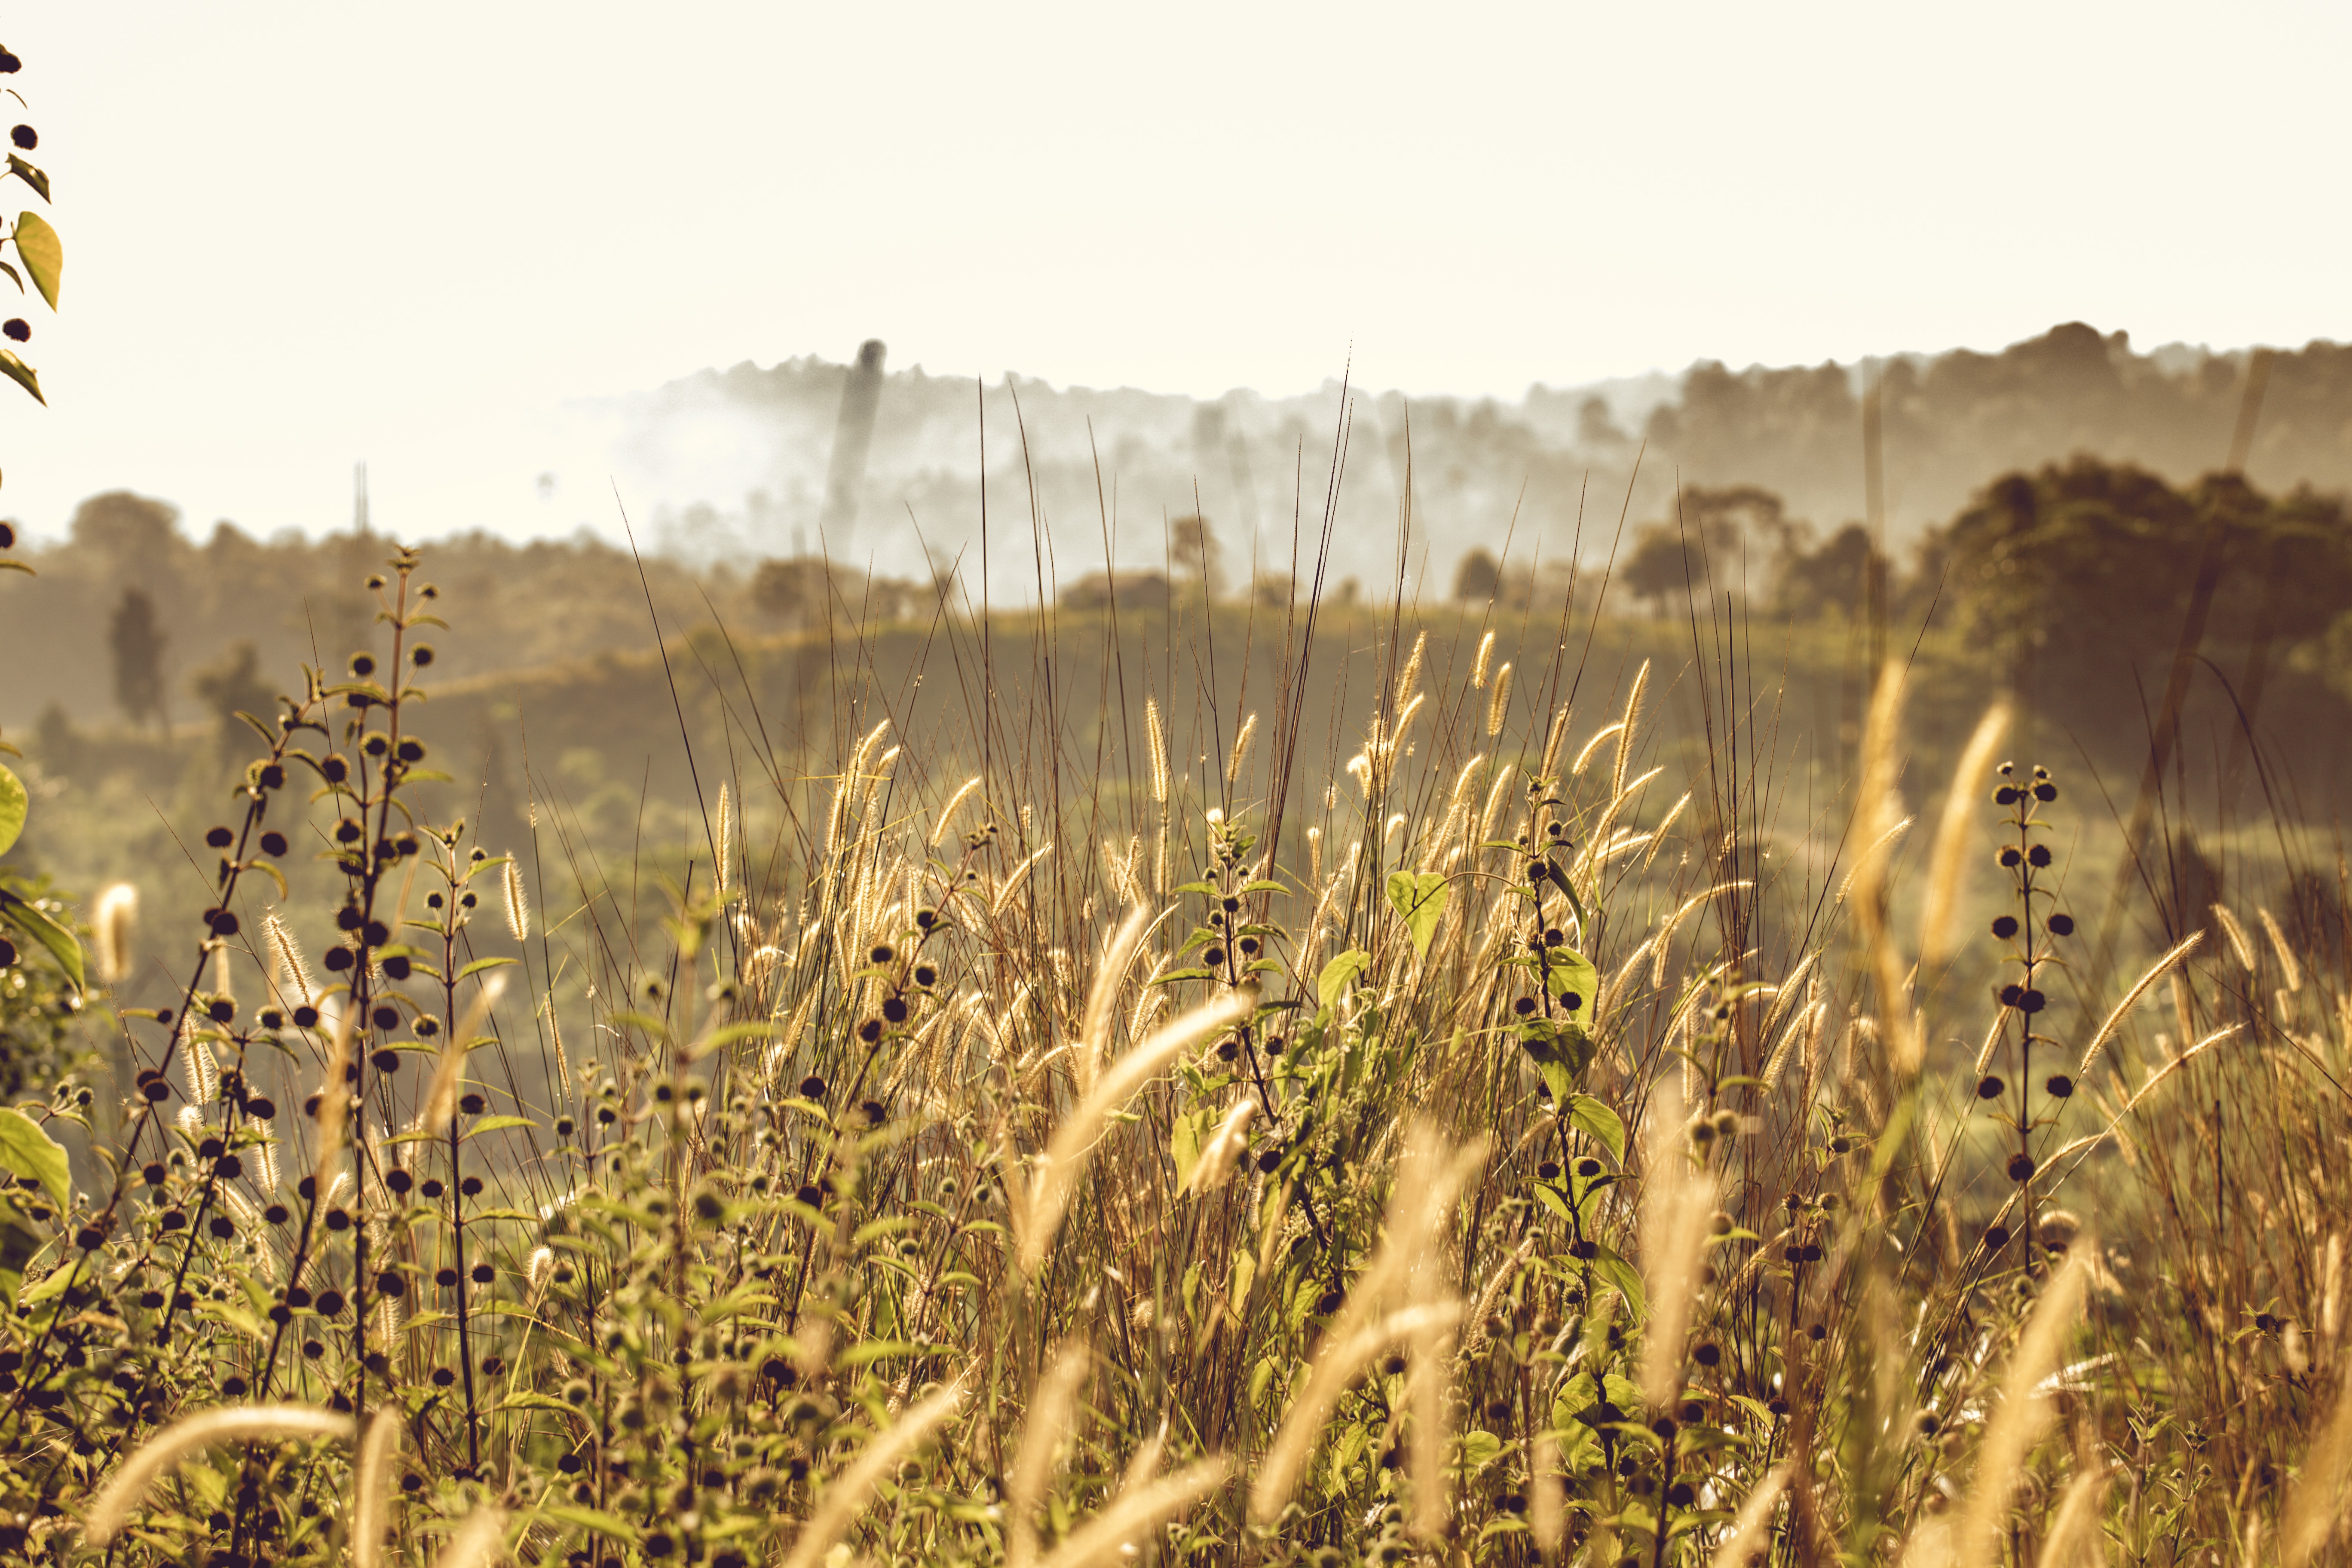
nature, field, atmospheric phenomenon, grass, grass family, crop, sunlight, plant, phragmites, summer, grassland, meadow, rural area, agriculture, stock photography, soil, prairie, plant stem, wheat